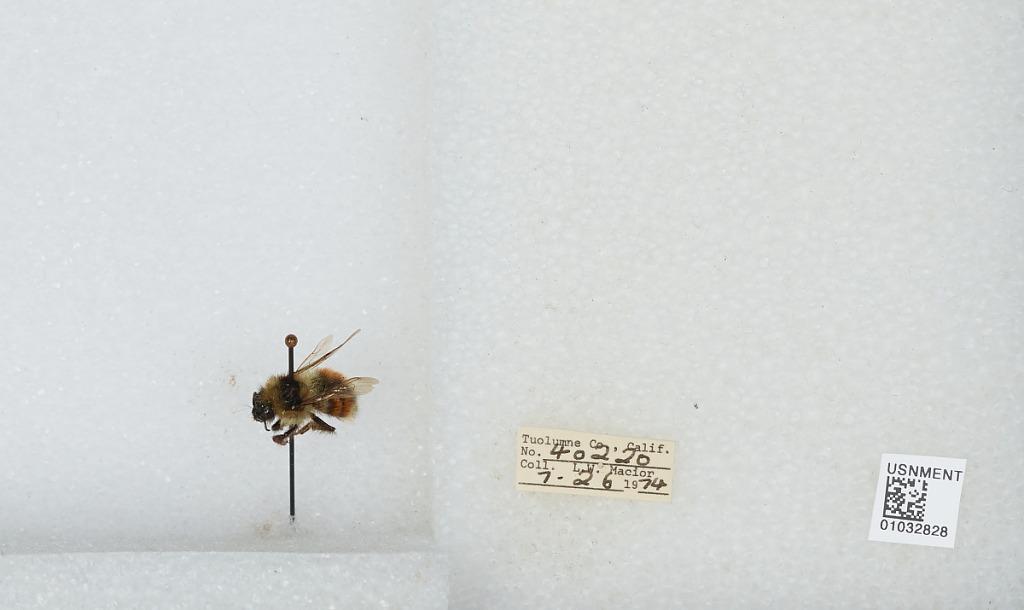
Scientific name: Bombus (Cullumanobombus) rufocinctus Cresson
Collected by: L. Macior
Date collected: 1974-7-26
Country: United States
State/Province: California
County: Tuolumne
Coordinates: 38.02, -119.93